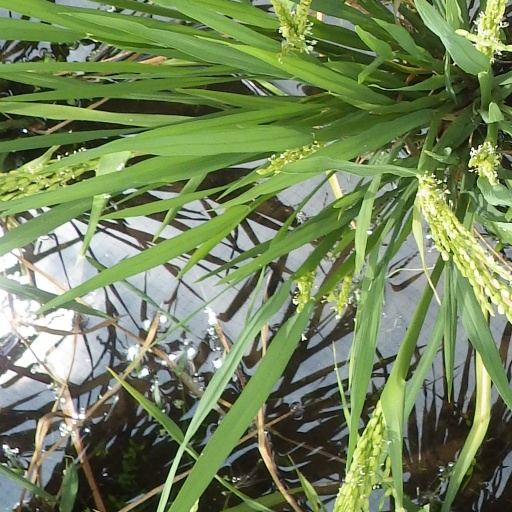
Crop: rice